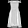
Label: Dress